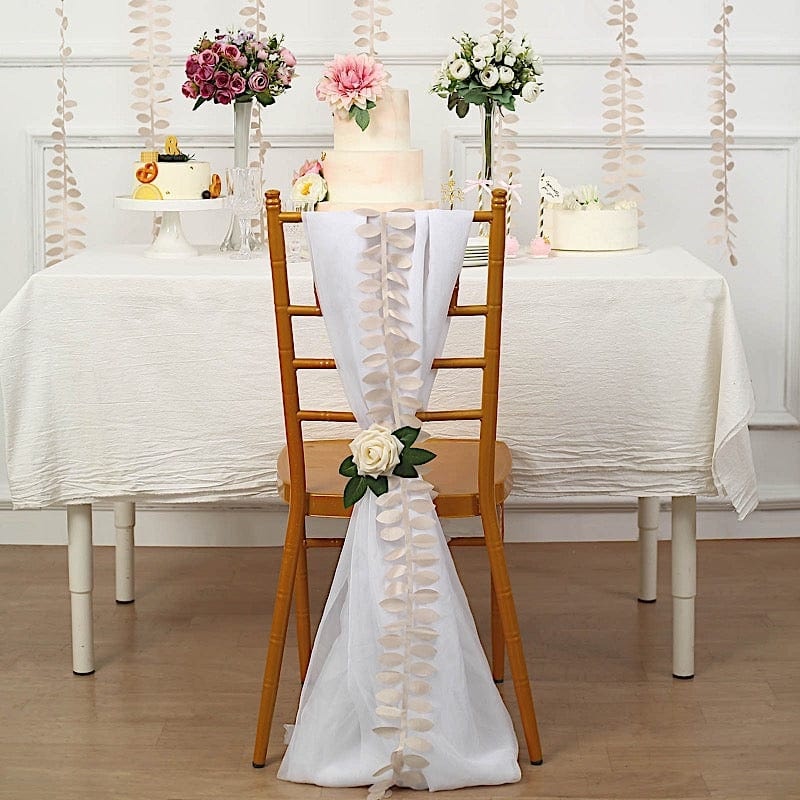
50 feet Taffeta Fabric Ribbon Sash Leaves Petals Garland
Add an earthy look to your plain, simple chairs with taffeta ribbon sashes. This fabric leaf petals garland is perfect for adding style and a nature-inspired accent to your dinner setting. Great for parties, weddings, holiday dinners or any casual or formal gatherings. Use this multipurpose ribbon sash to decorate your tables, centerpieces and backdrops or simply as an accent to your gifts and DIY craft projects. The possibilities are endless! WHAT YOU GET: Each order is for one (1) ribbon sash. Measurements: Length: approx. 50 feet. Width: approx. 3.75 inches. Leaf size: approx. 2 inches long x 1 inch wide. Middle thread width: approx. 0.5 inch. Material: Taffeta. Flowers, chairs and other decorations are not included.
Brand: Balsa Circle
Category: Arts & Entertainment > Party & Celebration > Party Supplies > Chair Sashes > Ruffled Sashes